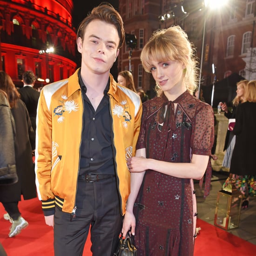
person and actor at awards